Patriot Parliament

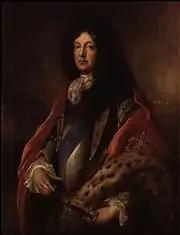
Earl of Tyrconnell, member of the Old English Catholic elite whose main objective was Irish autonomy

Despite his Catholicism, James II became king in 1685 with widespread support in all three kingdoms of England, Scotland and Ireland, largely due to fear of civil war if he were bypassed; by 1688, it seemed only his removal could prevent one. He was ousted by William III and his wife Mary II in the November 1688 Glorious Revolution, and went into exile in France, where he was sheltered by Louis XIV.